Consuelo Vanderbilt

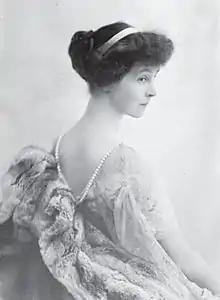
The Duchess of Marlborough

Consuelo Vanderbilt-Balsan (formerly Consuelo Spencer-Churchill, Duchess of Marlborough; born Consuelo Vanderbilt; 2 March 1877 – 6 December 1964) was an American socialite and member of the Vanderbilt family. Her first marriage to the 9th Duke of Marlborough has become a well-known example of the advantageous, but loveless marriages common during the Gilded Age. The Duke obtained a large dowry through the marriage and reportedly told her just after the wedding that he married her in order to "save Blenheim Palace", his ancestral home.